James M. Barnes (politician)

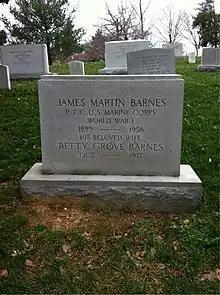
Grave at Arlington National Cemetery

Barnes died in Washington, D.C., on June 8, 1958. He was buried at Arlington National Cemetery, Section 13, Grave 14684–22–23. His gravesite is near the intersections of Farragut and Wilson Drives.